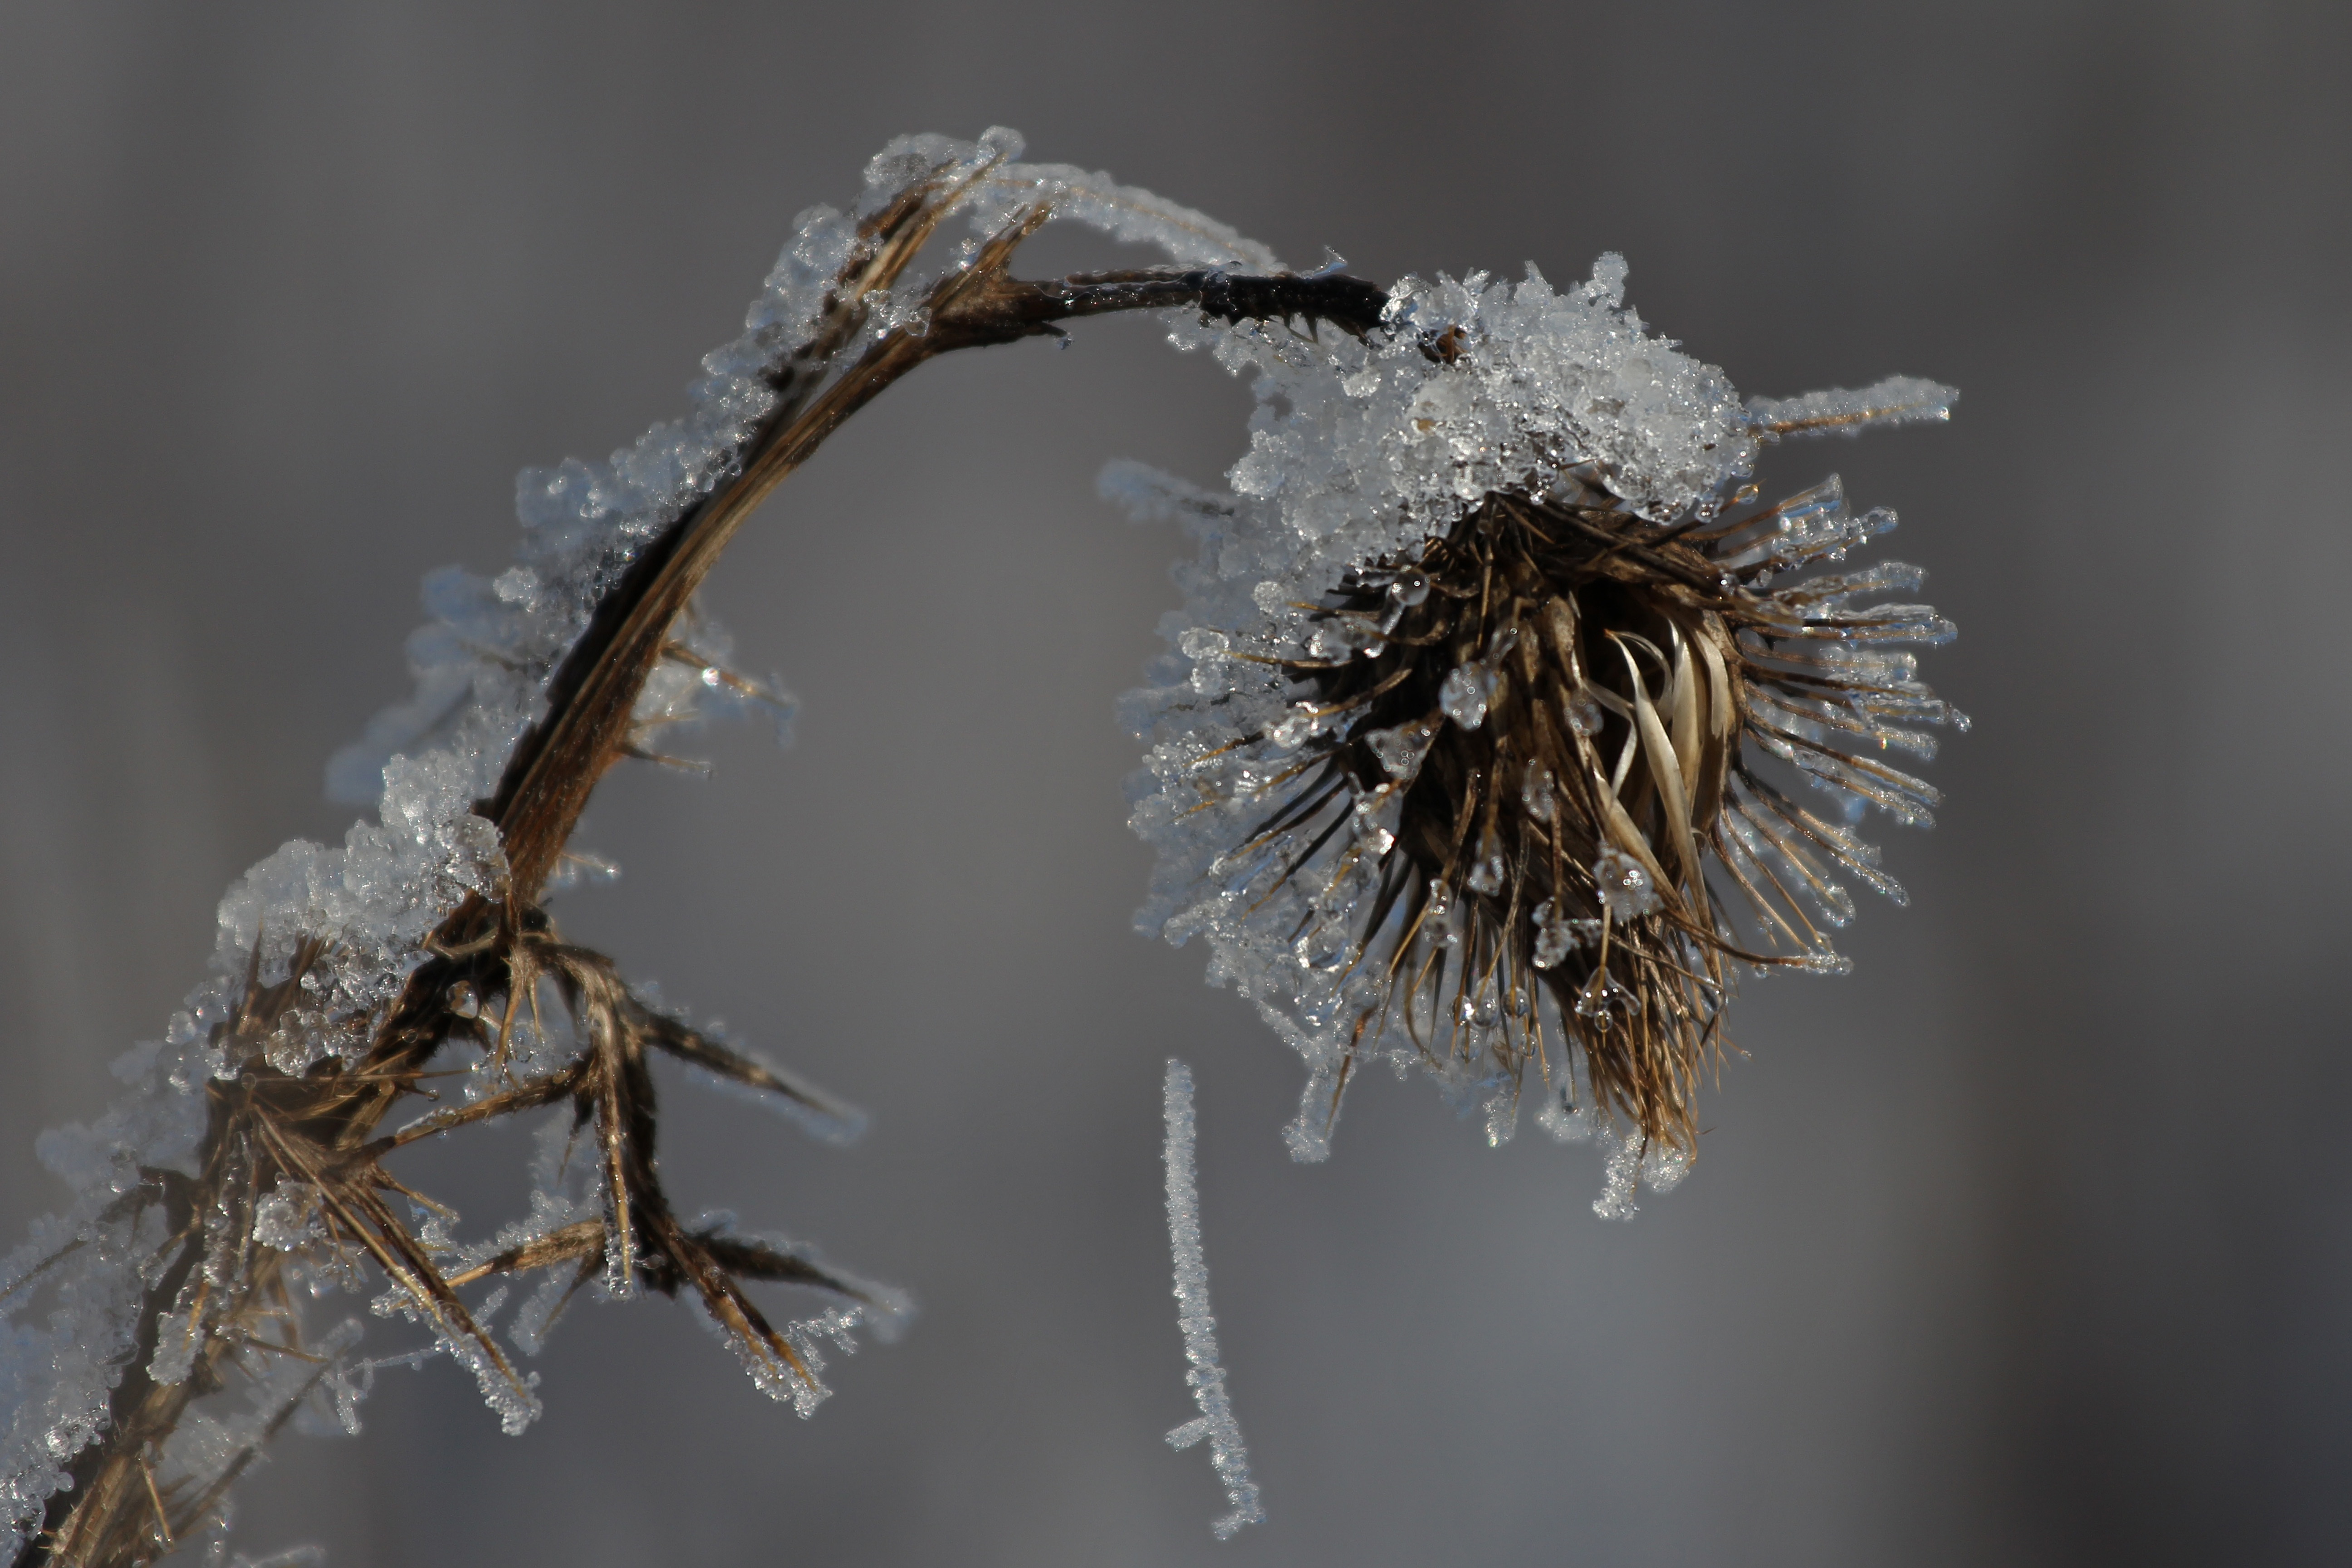
tree, nature, branch, snow, cold, winter, plant, photography, leaf, flower, frost, ripe, ice, spring, frozen, flora, season, fauna, twig, close up, iced, icy, thistle, freezing, macro photography, plant stem, thorns spines and prickles